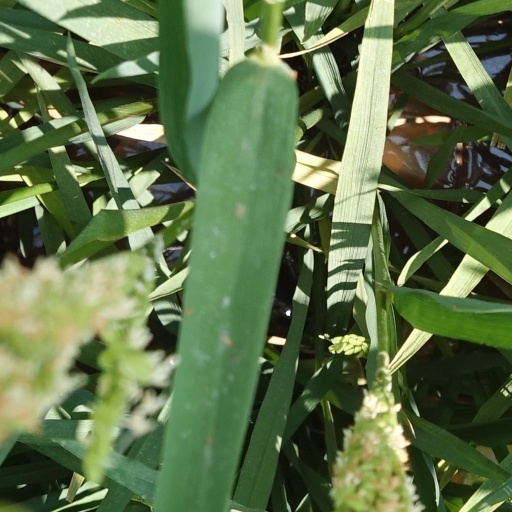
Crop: rice